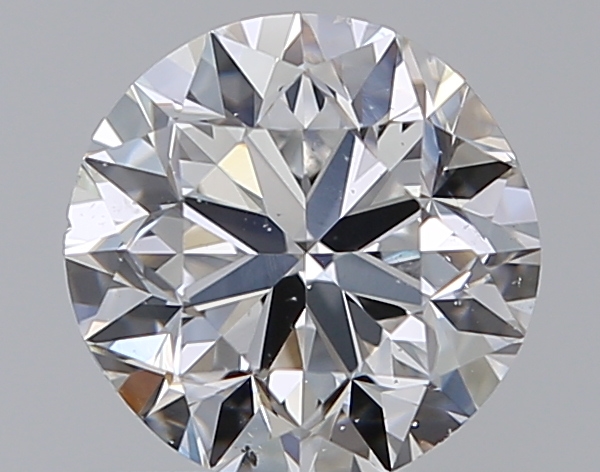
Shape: round
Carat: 0.7
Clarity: SI1
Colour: E
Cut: VG
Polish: EX
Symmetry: GD
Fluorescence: N
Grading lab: GIA
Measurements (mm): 5.47 x 5.58 x 3.59